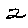
Label: 2